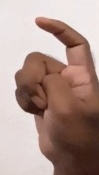
ASL sign: X